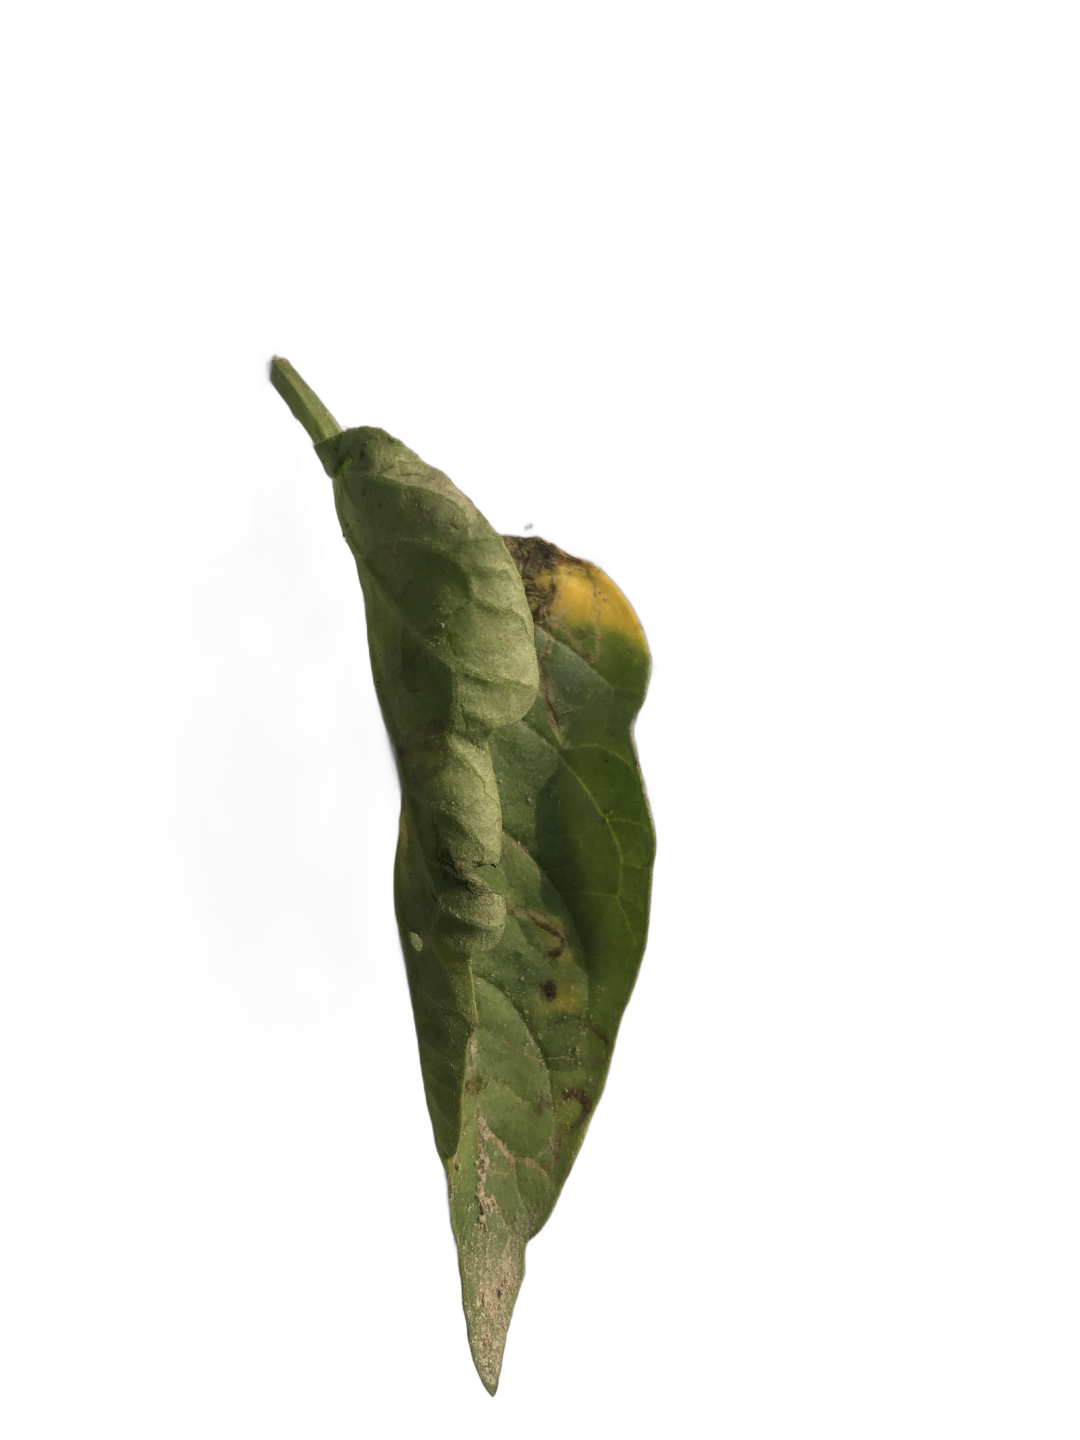
Crop: Tomato
Label: Mosaic